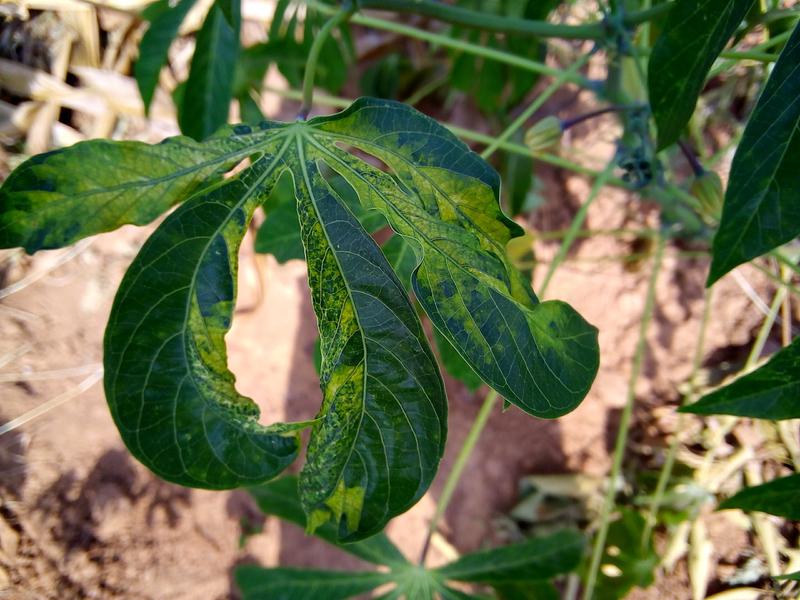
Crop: cassava
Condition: mosaic_disease